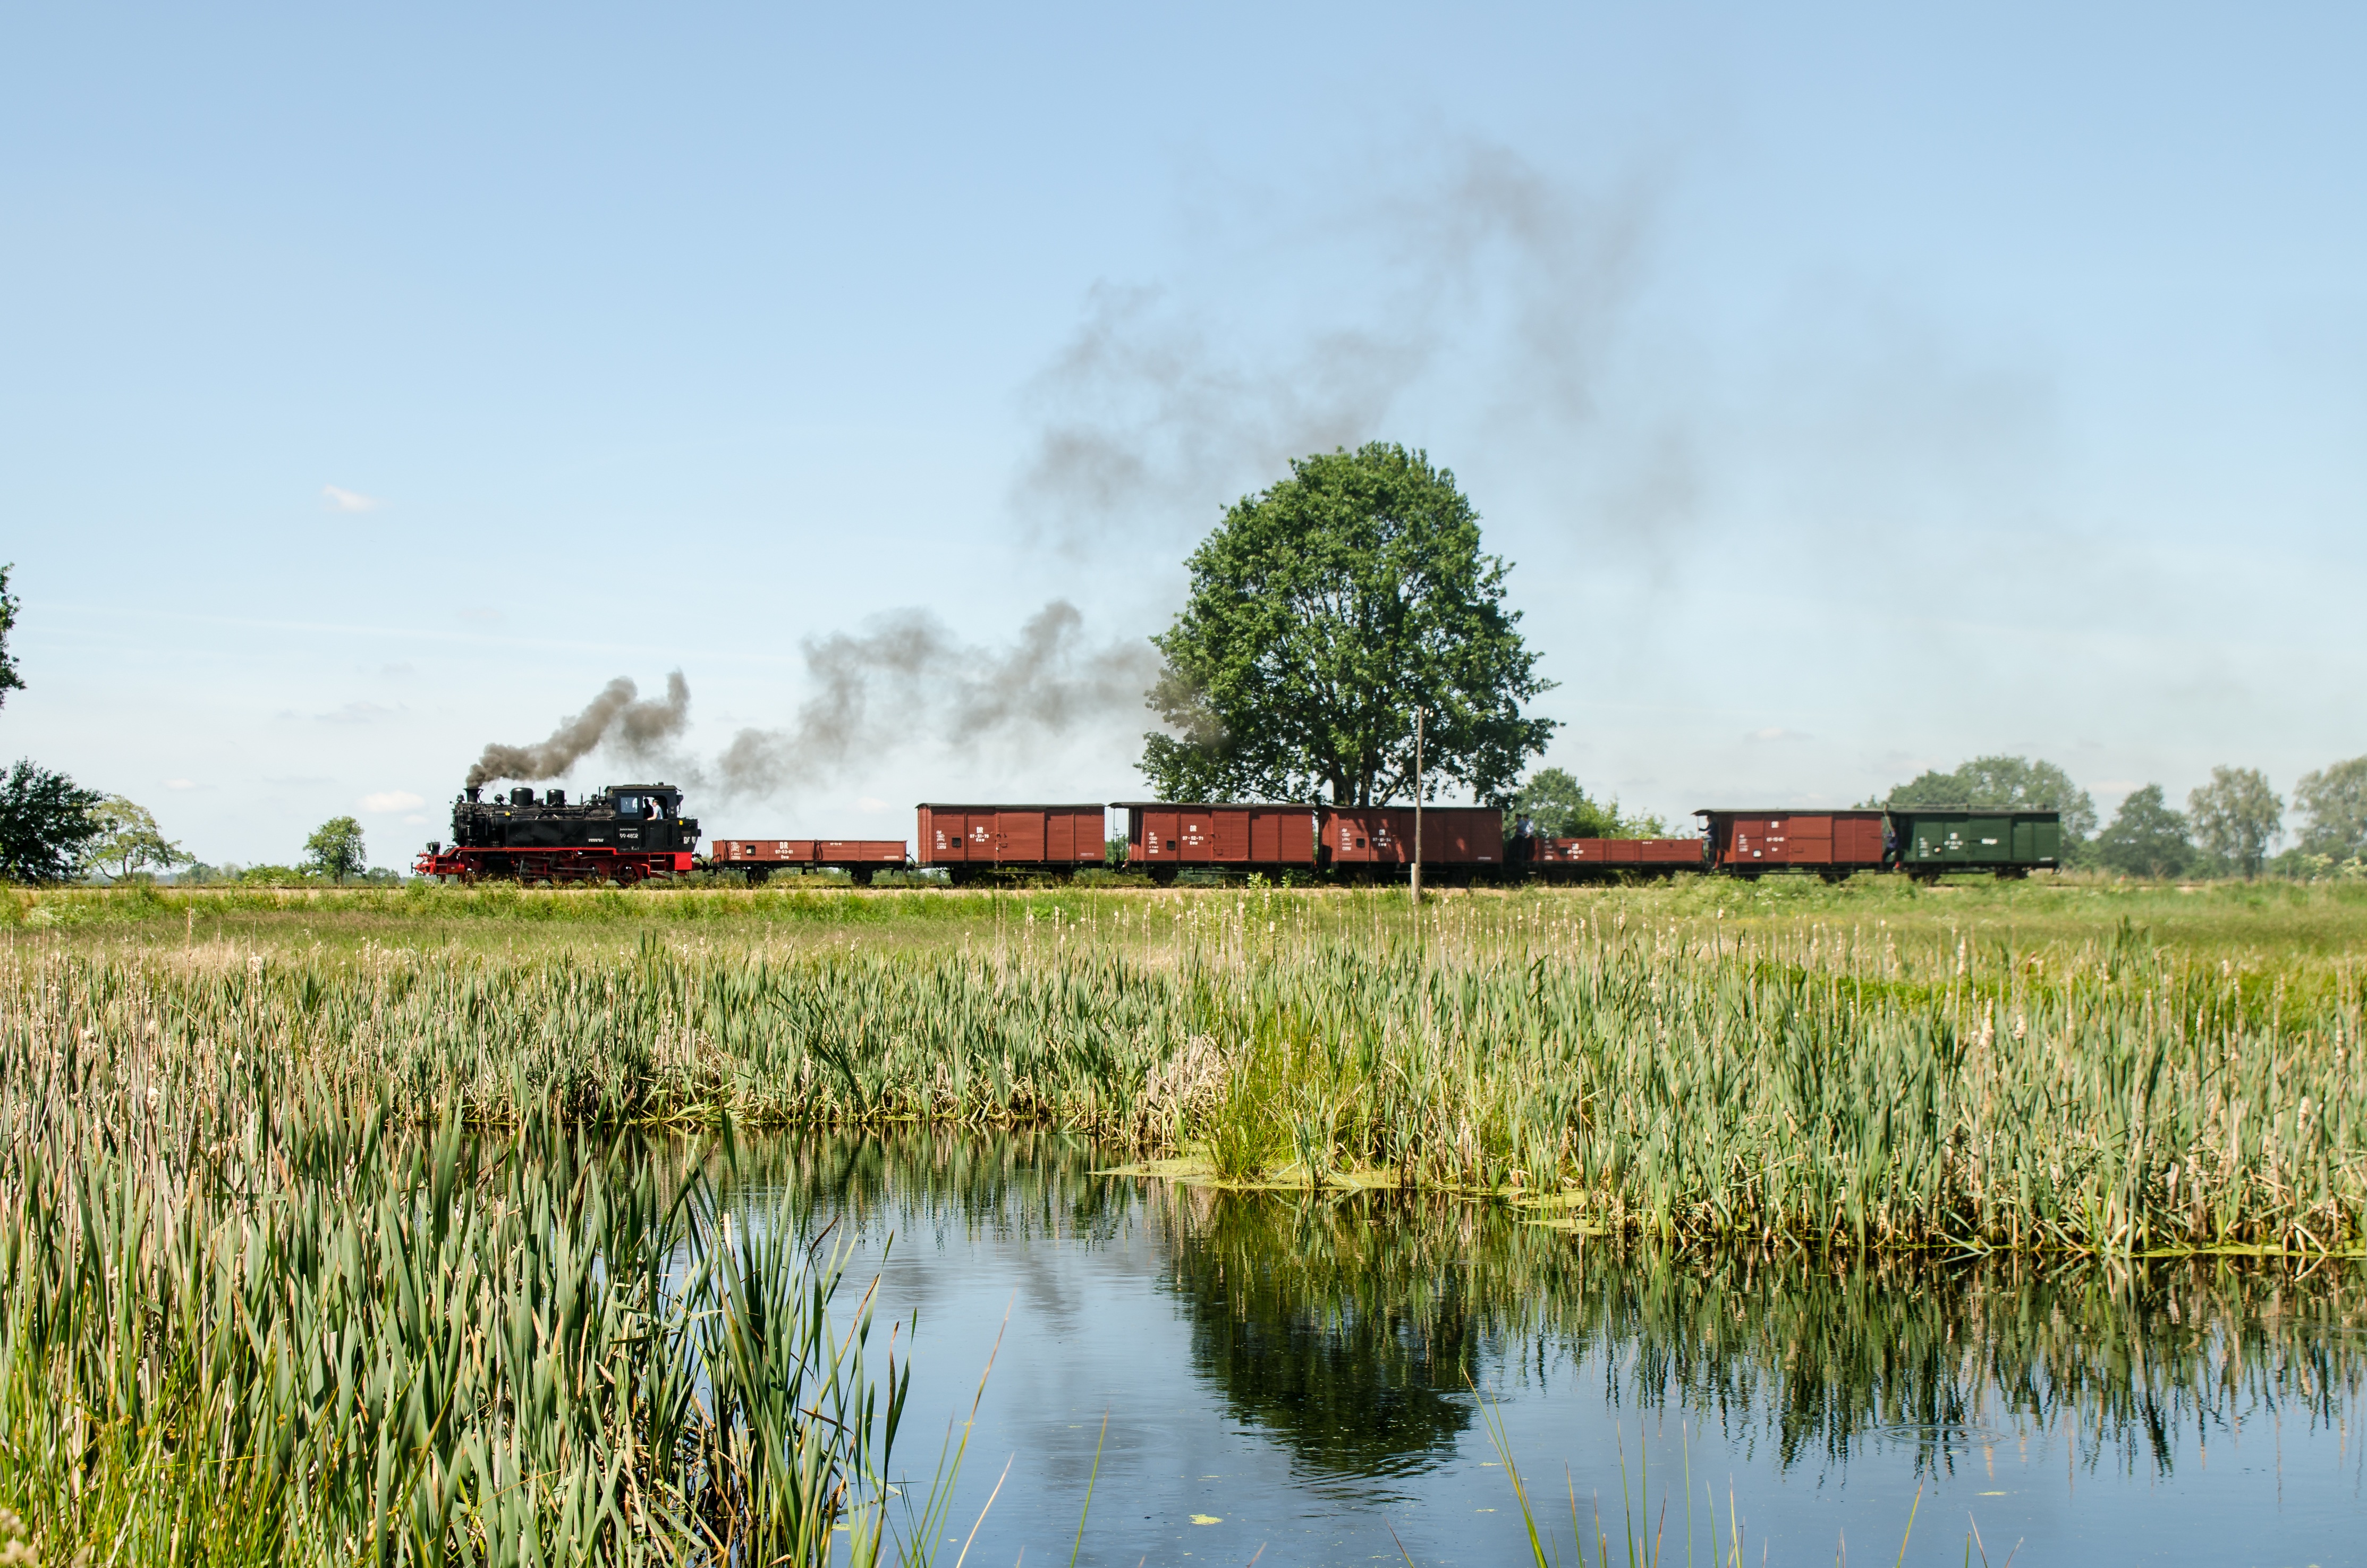
landscape, tree, grass, marsh, plant, technology, railway, field, farm, meadow, prairie, retro, steam, flower, train, transport, reflection, harvest, crop, drive, pasture, metal, memory, nostalgia, agriculture, heat, waterway, polder, locomotive, wetland, loco, oldtimer, nostalgic, habitat, past, historically, seemed, brandenburg, vehicles, force, gleise, rail traffic, towing vehicle, steam locomotive, narrow gauge, rural area, f hrerstand, paddy field, museum locomotive, steam railway, formerly, historic train, old time, at that time, at the lake, special crossing, under steam, connecting rods, prignitz, natural environment, grass family, railway nostalgia, br99, pollo, historic ride